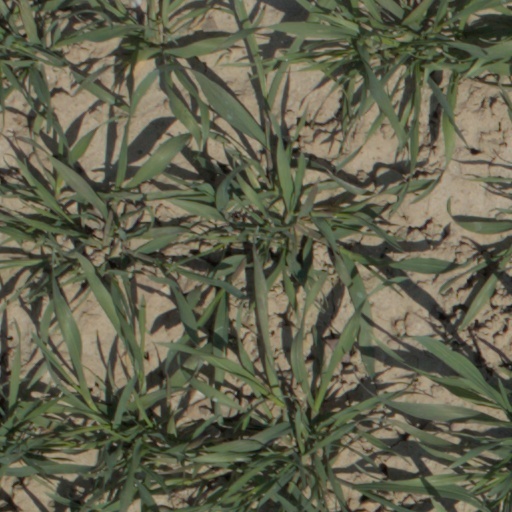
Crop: wheat